José Garnelo

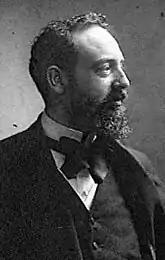
José Garnelo (before 1900)

José Santiago Garnelo y Alda (25 July 1866 – 28 October 1944) was a Spanish painter in the Naturalist style. He mostly did genre scenes, portraits and scenes from Classical history.